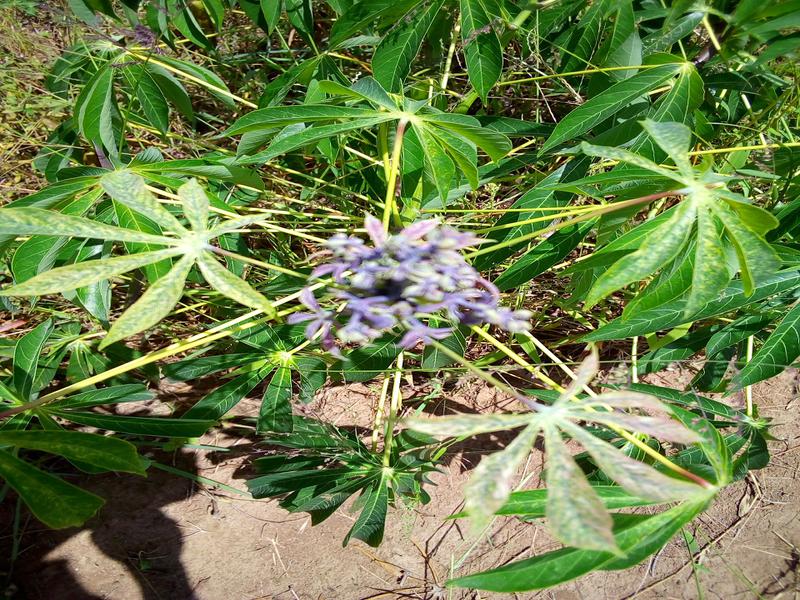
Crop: cassava
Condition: green_mottle